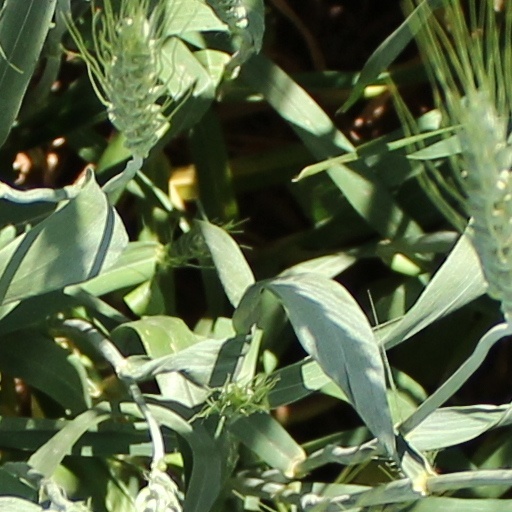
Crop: wheat